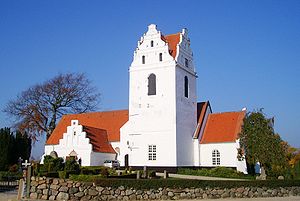
Ringe Kirke
Ringe Kirke
Ringe Kirke er en kirke i Ringe Sogn i Faaborg-Midtfyn Kommune, tidligere Ringe Kommune.